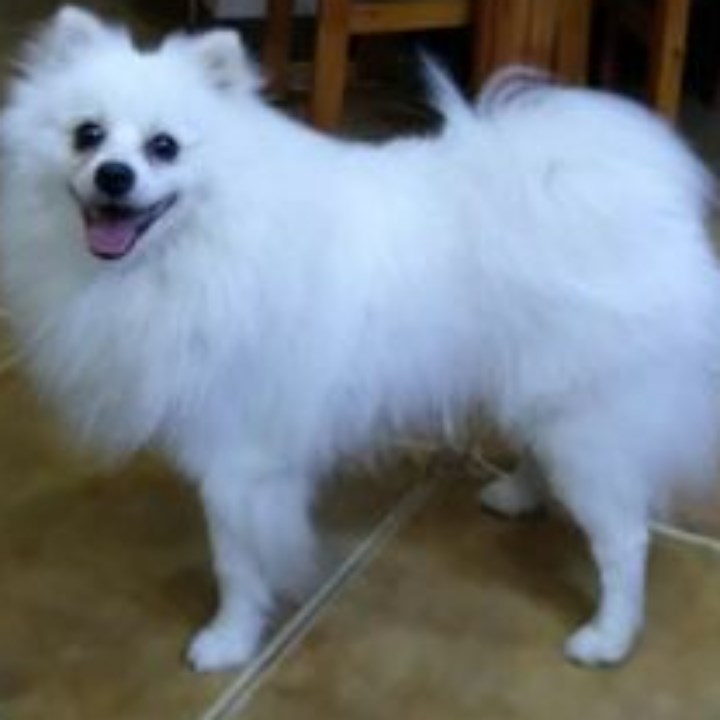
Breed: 253-n000107-Japanese_Spitzes